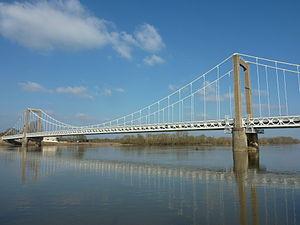
Vue d'ensemble
Cette page présente la liste des ponts du département français de Maine-et-Loire.
Le Pont de Varades est un pont suspendu sur la Loire reliant Varades à Saint-Florent-le-Vieil, entre l'ancien village de pêcheurs de La Meilleraie et l'île Batailleuse. Avec le Pont de Saint-Florent-le-Vieil, il permet de rejoindre Varades à Saint-Florent-le-Vieil, dans les Pays de la Loire en France.